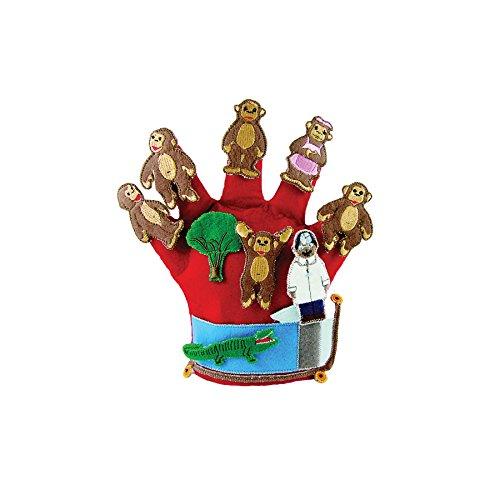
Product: Get Ready Children's Monkeys Jumping on the Bed Glove Puppet/CD
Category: Toys & Games | Puppets & Puppet Theaters | Hand Puppets
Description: Includes 5 song CD.
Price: $23.18